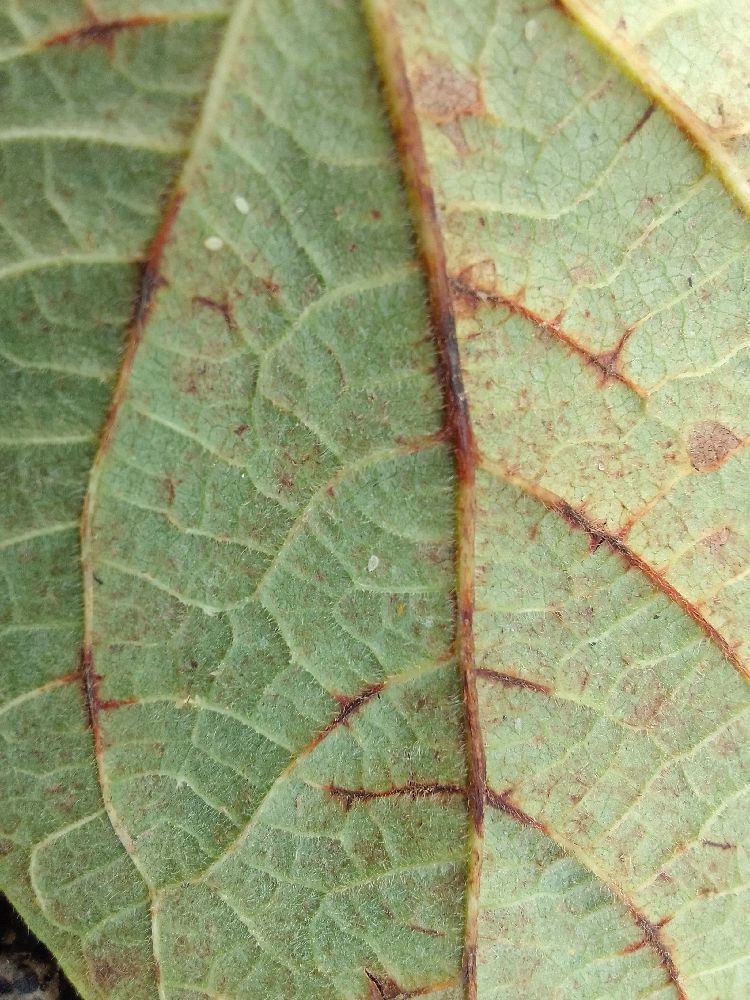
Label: anthracnose